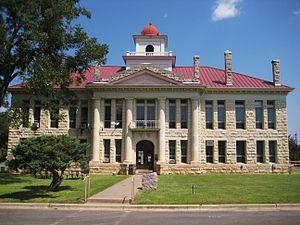
Le comté de Blanco, en anglais : Blanco County, est un comté des États-Unis, situé dans l'État du Texas. Fondé le 12 février 1858, son siège de comté est la ville de Johnson City. Situé au centre de l'État, sa superficie est de 1 846,7 km². Selon le recensement des États-Unis de 2010, sa population est de 10 497 habitants. Il est baptisé en référence à la rivière Blanco.
La ville de Johnson City est le siège du comté de Blanco, dans le centre de l’État du Texas, aux États-Unis. Sa population s’élevait à 1 656 habitants lors du recensement de 2010, estimée à 2 003 habitants en 2016.